Schoterveense Molen, Haarlem

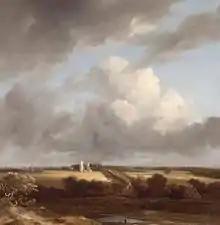
In this Jacob van Ruisdael painting of the ruins of Huis Ter Kleef, the Schoterveense Molen can be seen off to the left of the ruins. Beyond it the sails of boats on the Spaarne can be seen

This windmill stands as silent witness to the heritage of a defunct organization called "Waterschap De Schoterveenpolder", that ended in 1935. A commemorative plaque was attached in 1891 by the last directors of that organization after some maintenance work was carried out. The polder was once over , but has been reduced to half an acre due to surrounding city expansion. Between 1920 and 1923 its pumping function was transferred to an electric pumping station on the "Delft" canal further west. This made the mill redundant, which was necessary to strip it of its "wind rights" that prevented building expansion in the neighborhood.